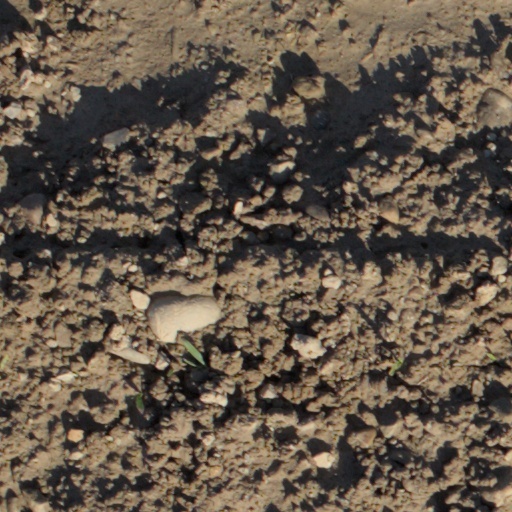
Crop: wheat